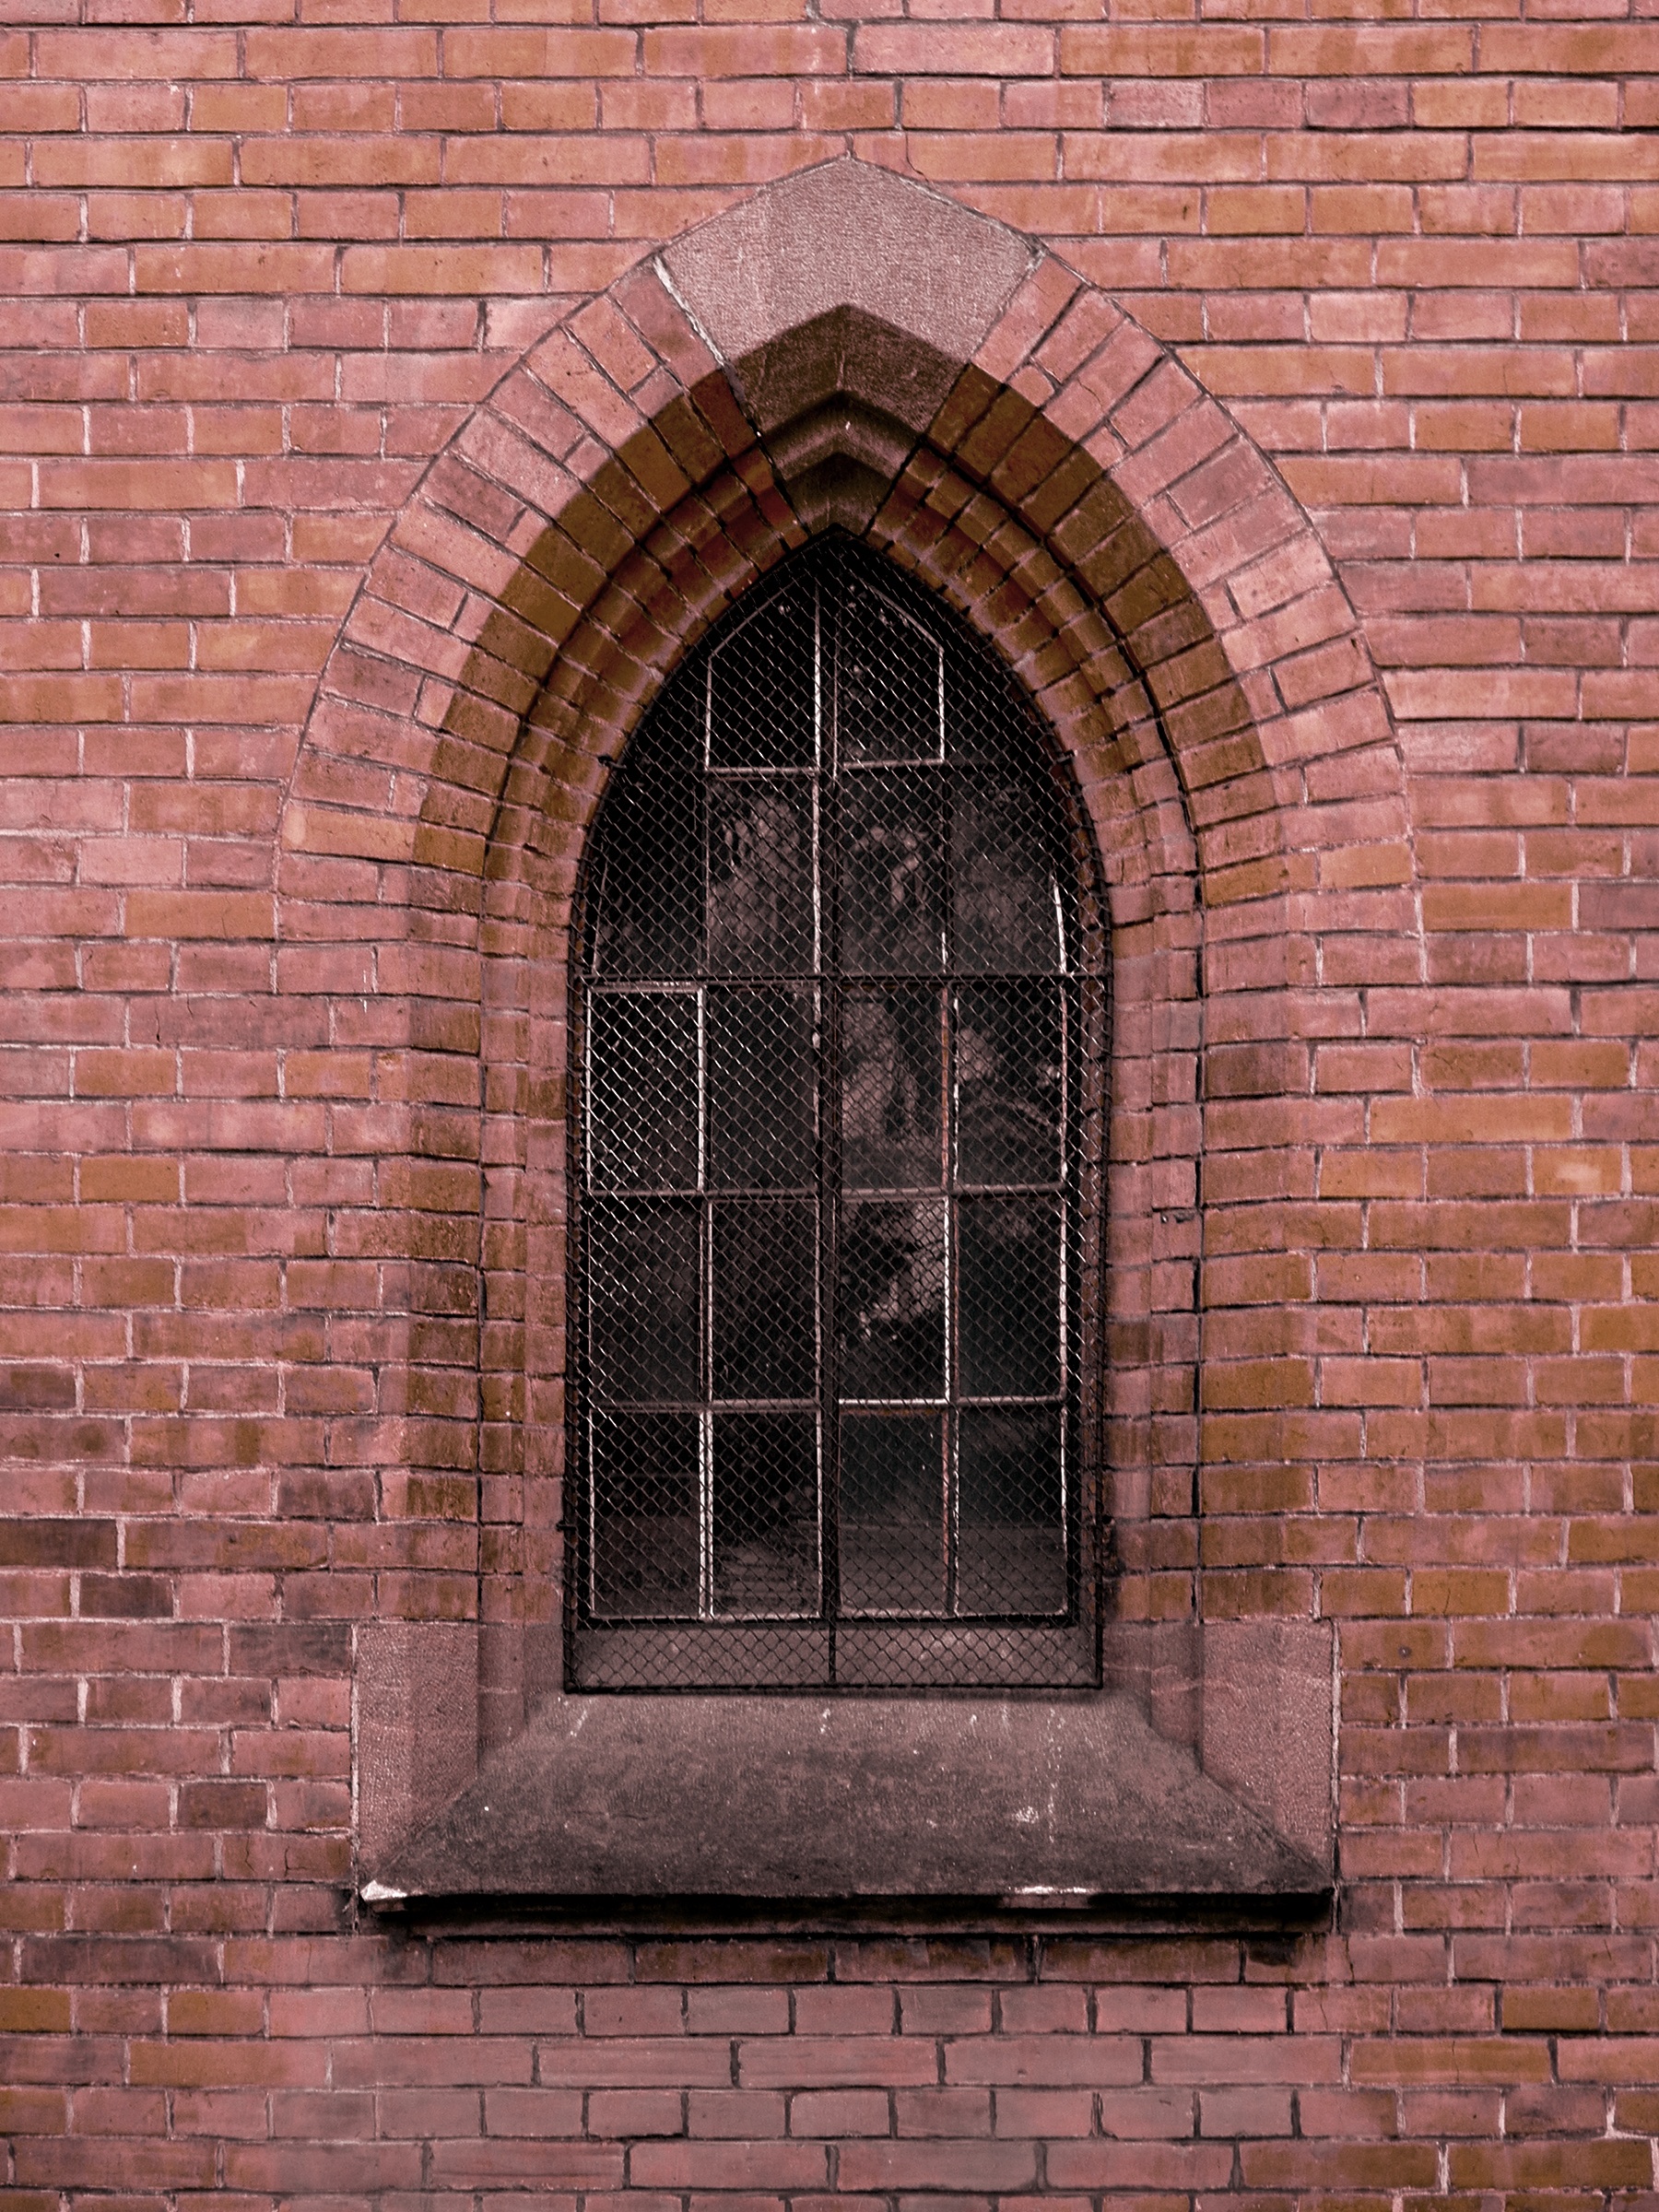
architecture, window, wall, arch, facade, church, chapel, brick, door, material, iron, brickwork, gothic revival